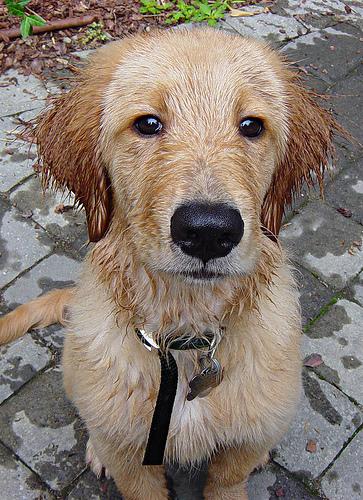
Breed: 5355-n000126-golden_retriever